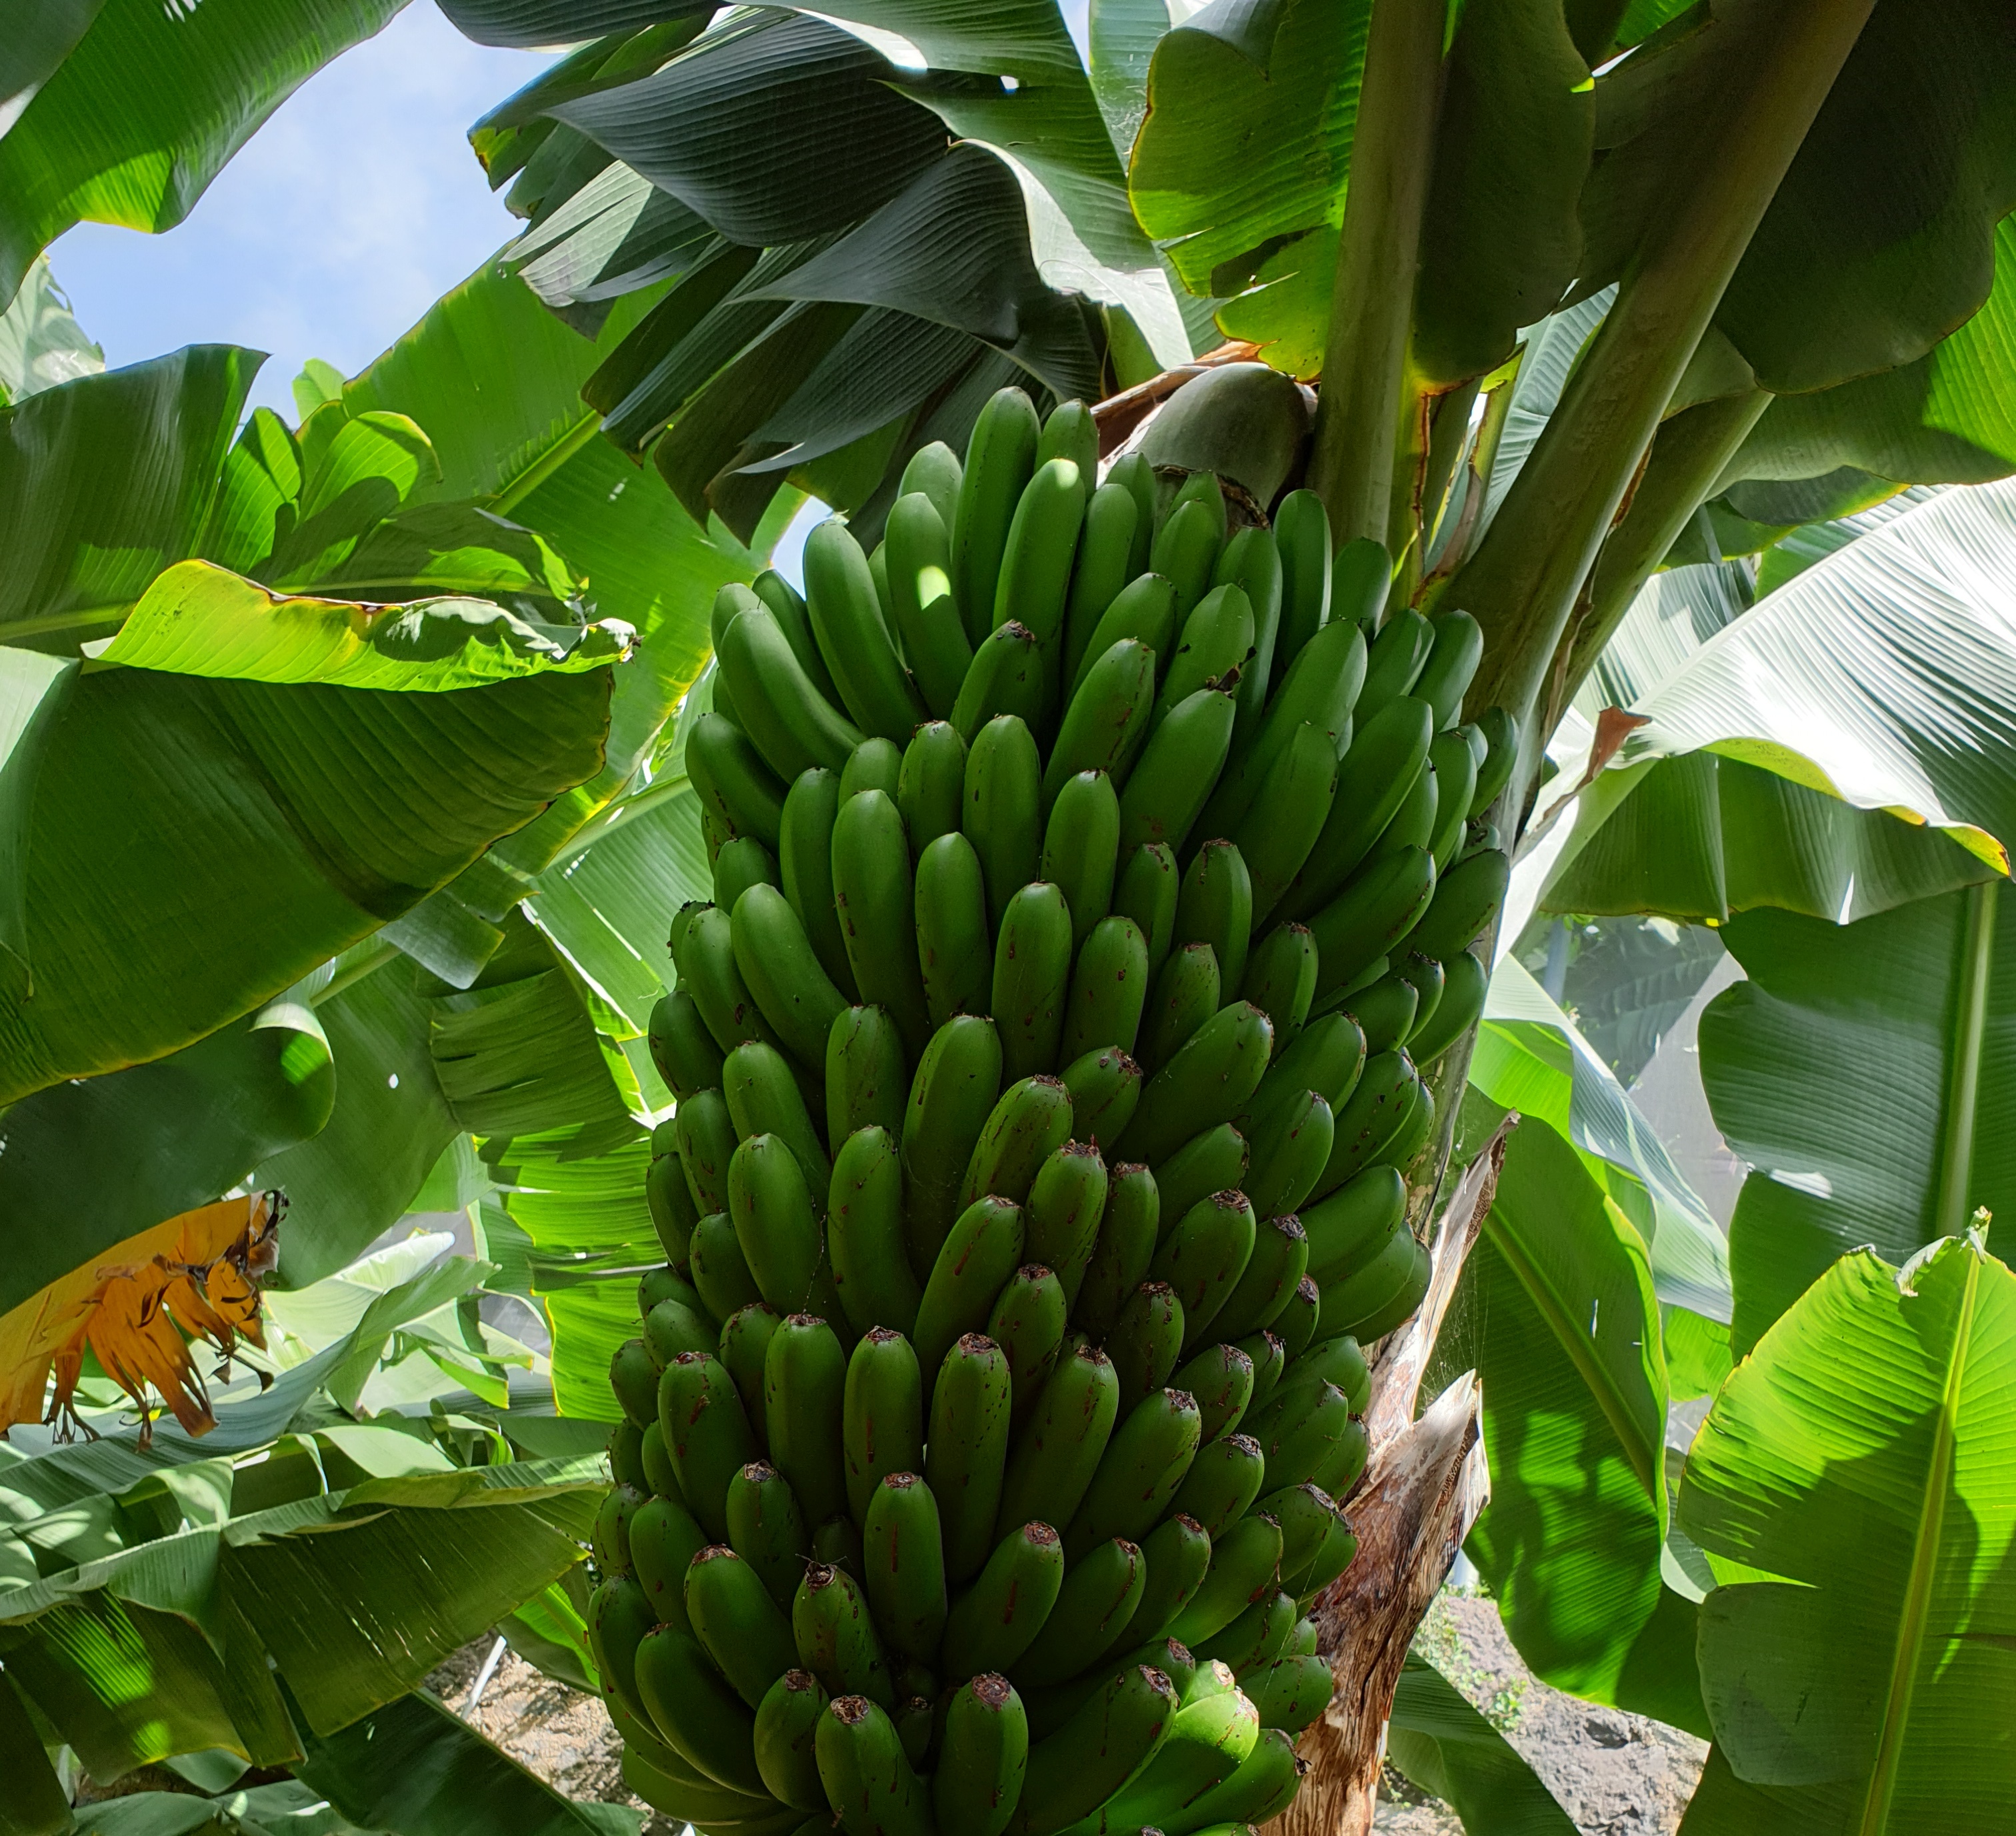
Label: Cut